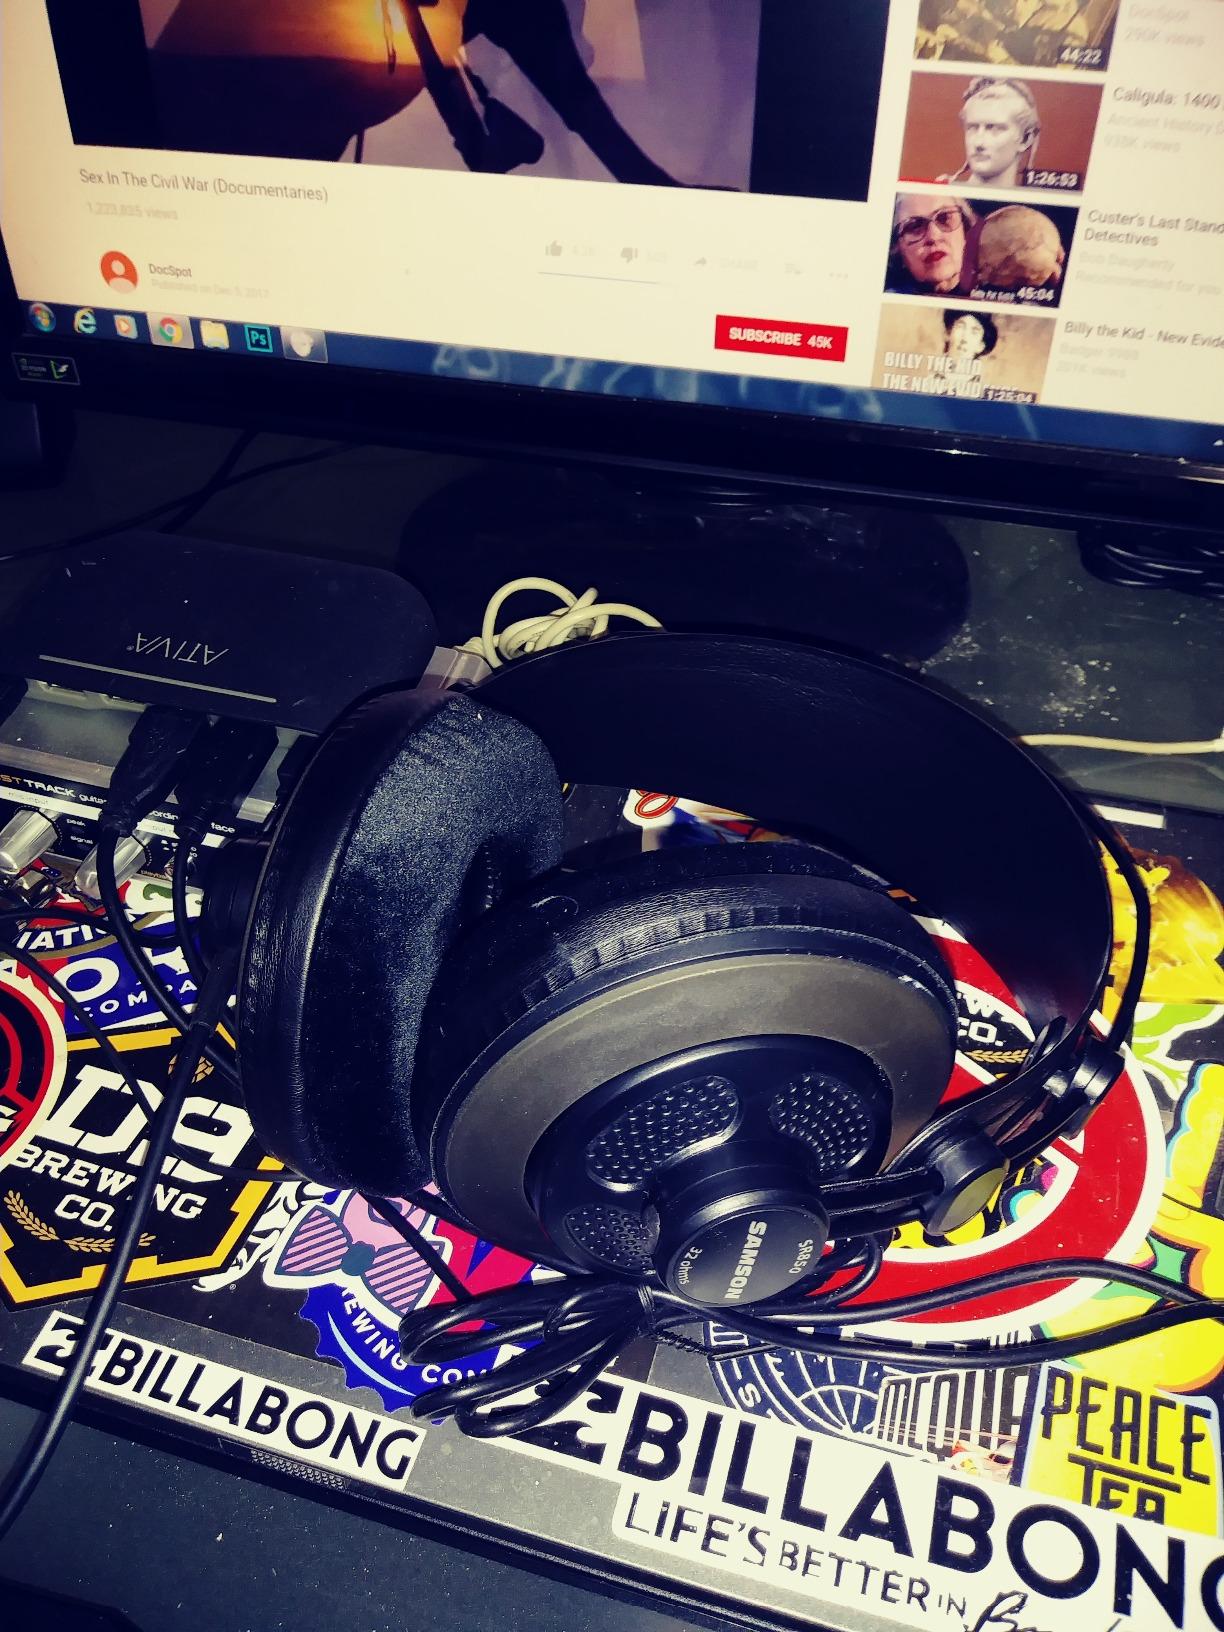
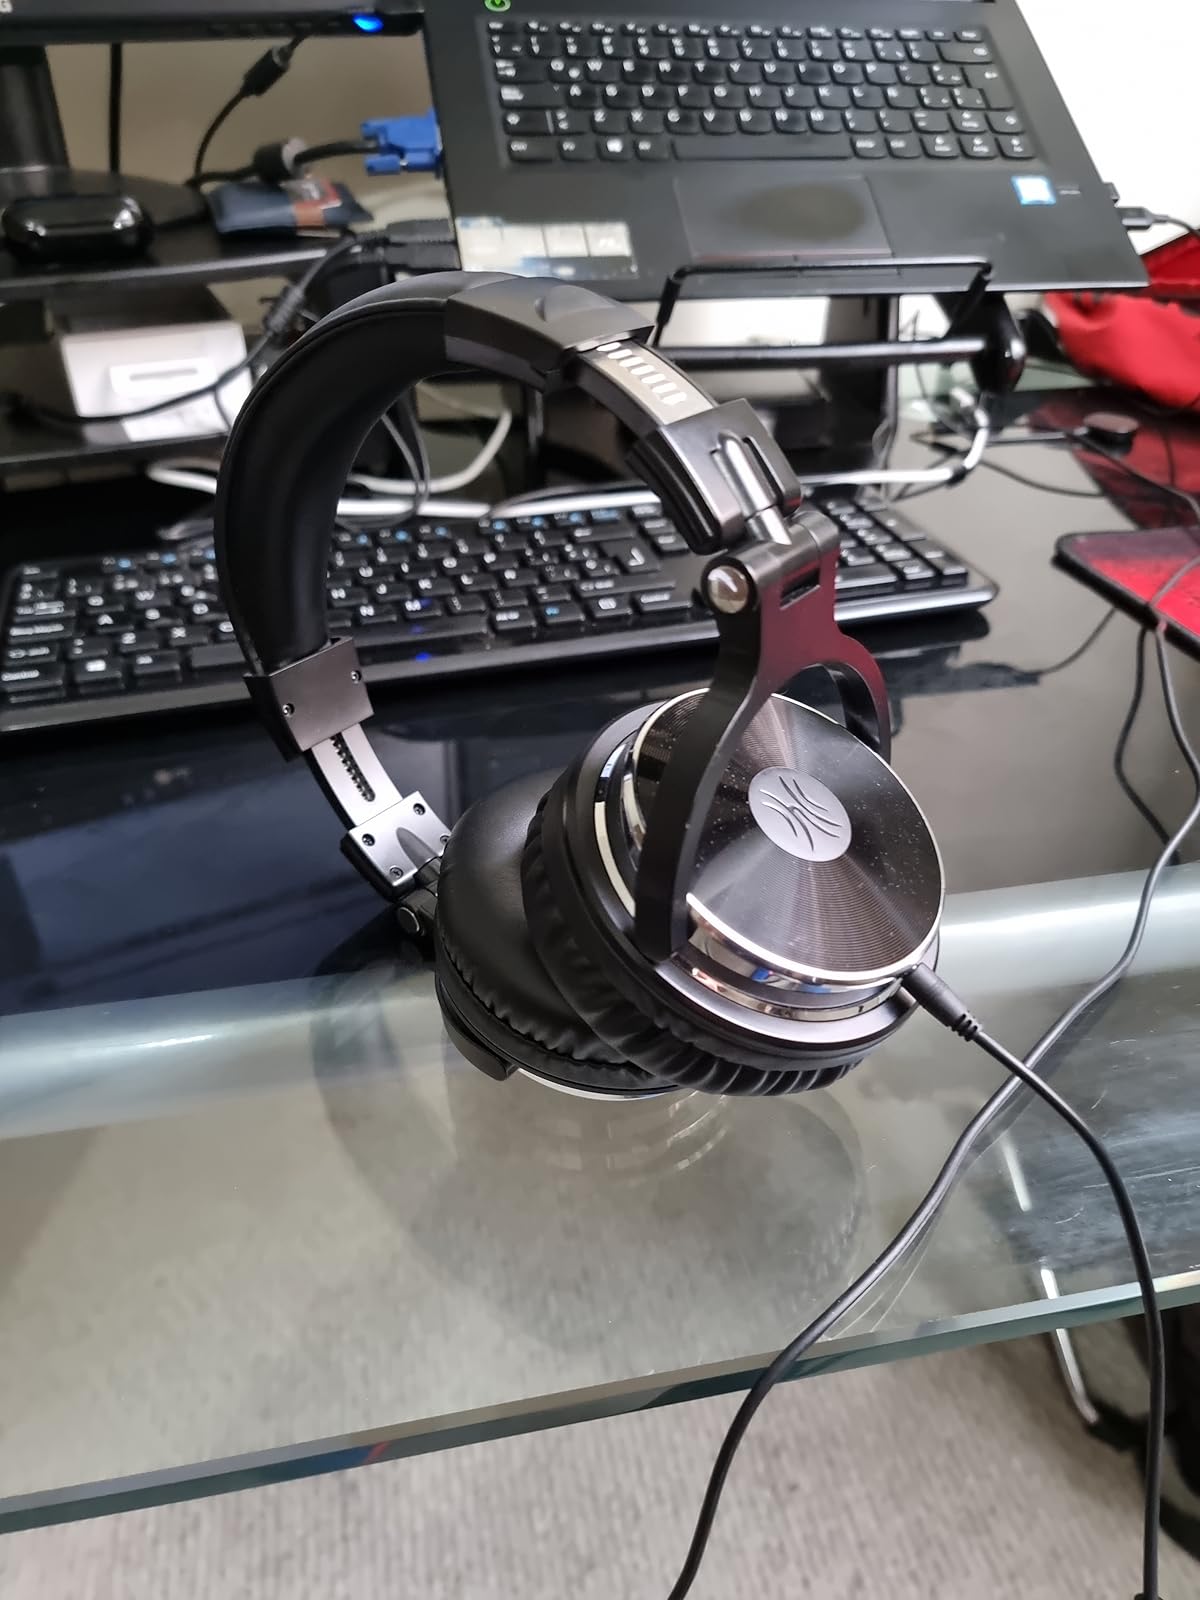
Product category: headphones
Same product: no